Anglo-French Survey (1784–1790)

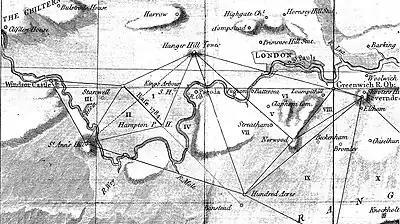
The first triangles surveyed, from Windsor Castle in the west to the Royal Observatory, Greenwich in the east.

Ramsden's theodolite was eventually delivered in the summer of 1787, and all haste was made to complete as much as possible before winter. The first triangles were from the ends of the base to Hanger Hill Tower in Ealing and St Ann's Hill in Chertsey, with an additional sight to Windsor Castle from the NW end only. Thus two angles were measured at the SE end of the base and four angles at the NW end. The theodolite was then moved to Hanger Hill where the ends of the base line were observed from the other direction and another three new sight lines established to the Royal Observatory, Greenwich, Upper Norwood and Hundred Acres (Banstead). In this way the mesh of triangles was extended down towards the coast where sights could be made on some of the French stations that had been measured in the course of Cassini's triangulation. The figure below shows the actual triangulation, the relief making the structure more understandable. Note the second base at Romney Marsh. By comparing the measured length with the length as calculated through the triangulation mesh it was possible to assess the accuracy of the framework.